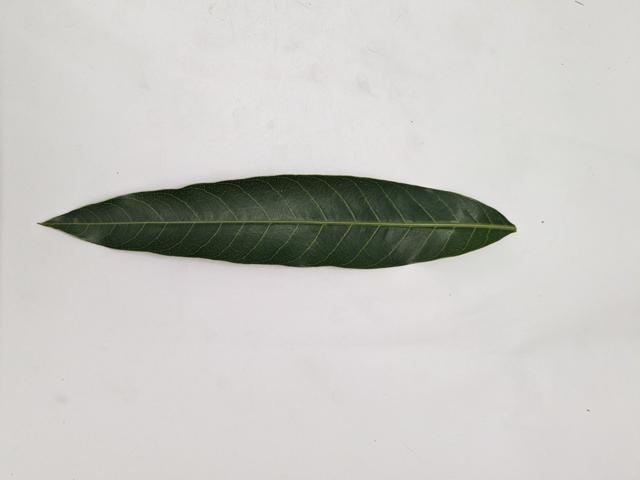
Mango leaf variety: Chaunsa